Public housing estates in Sha Tin

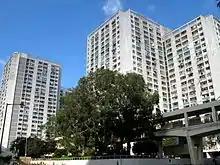
Twin Tower buildings in Wo Che Estate.

Wo Che Estate is the second public housing estate in Sha Tin, after Lek Yuen Estate. Built on the reclaimed land of Sha Tin Hoi, the estate consists of 13 residential blocks completed in 1977, 1980 and 2003.